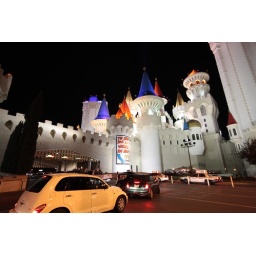
Excalibur casino hotel, supposedly based on the castle in Carcassone, France.